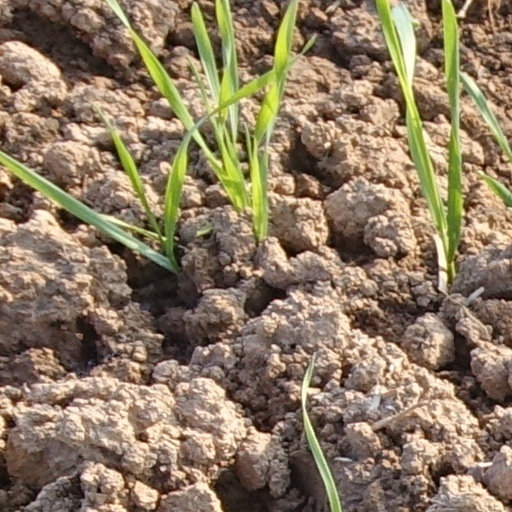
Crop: wheat